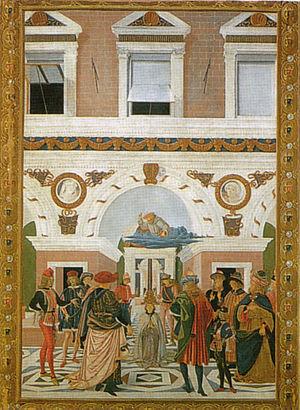
Les Miracles de saint Bernardin est un cycle de huit panneaux de bois peints à tempera, datant de 1473, conservé à la Galerie nationale de l'Ombrie à Pérouse.
Bernardin de Sienne, né en 1380 à Massa Marittima en Toscane et décédé le 20 mai 1444 à L'Aquila, est un frère franciscain observant et prédicateur de renom. Il propage la dévotion au saint nom de Jésus et fut surnommé « l'apôtre de l'Italie » pour ses efforts en faveur du retour de la foi catholique dans son pays au XVᵉ siècle. Canonisé en 1450 par Nicolas V il est liturgiquement commémore le 20 mai.